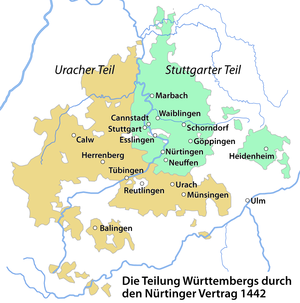
Le contrat de Nürtingen est signé le 25 janvier 1442 entre les deux comtes de Wurtemberg Louis IV et son frère Ulrich V de Wurtemberg.